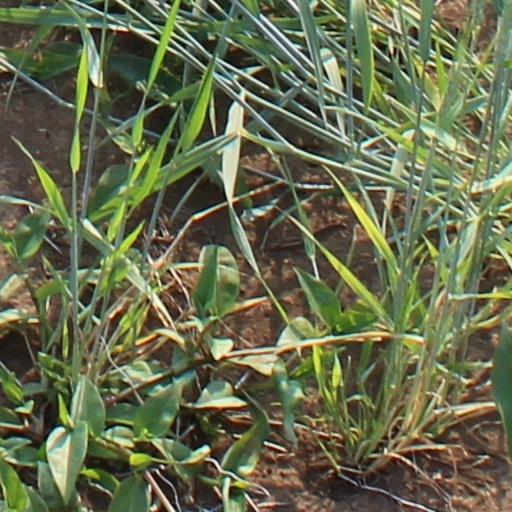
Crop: wheat